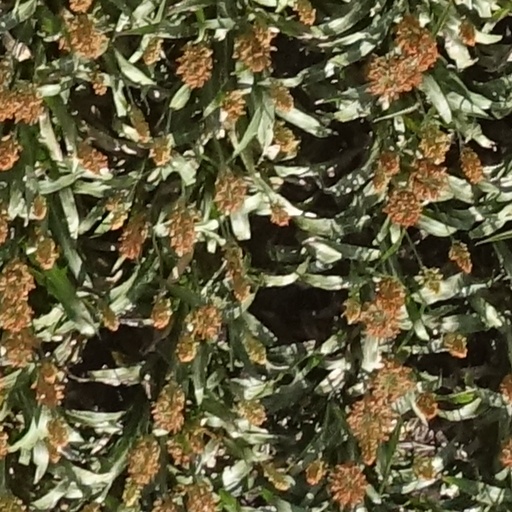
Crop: sorghum